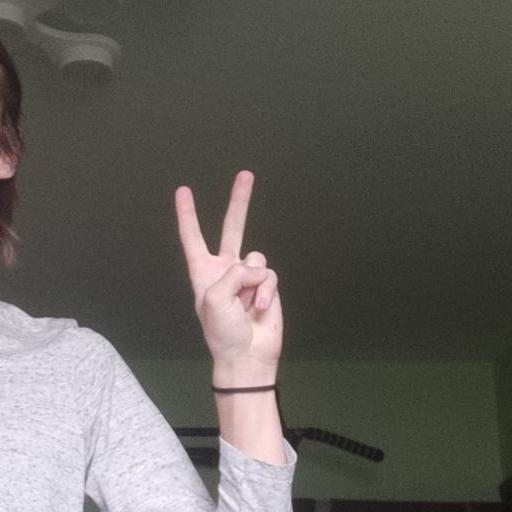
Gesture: peace